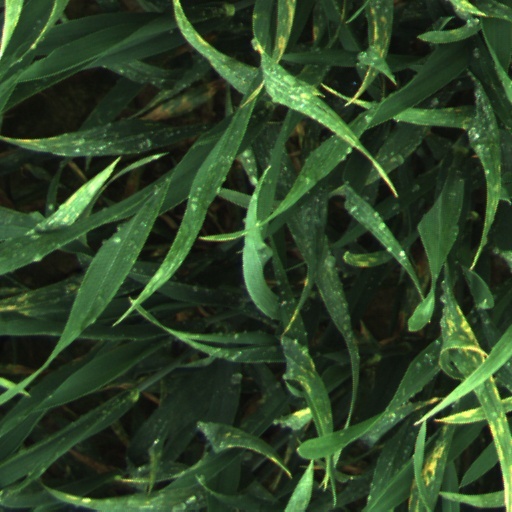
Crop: wheat